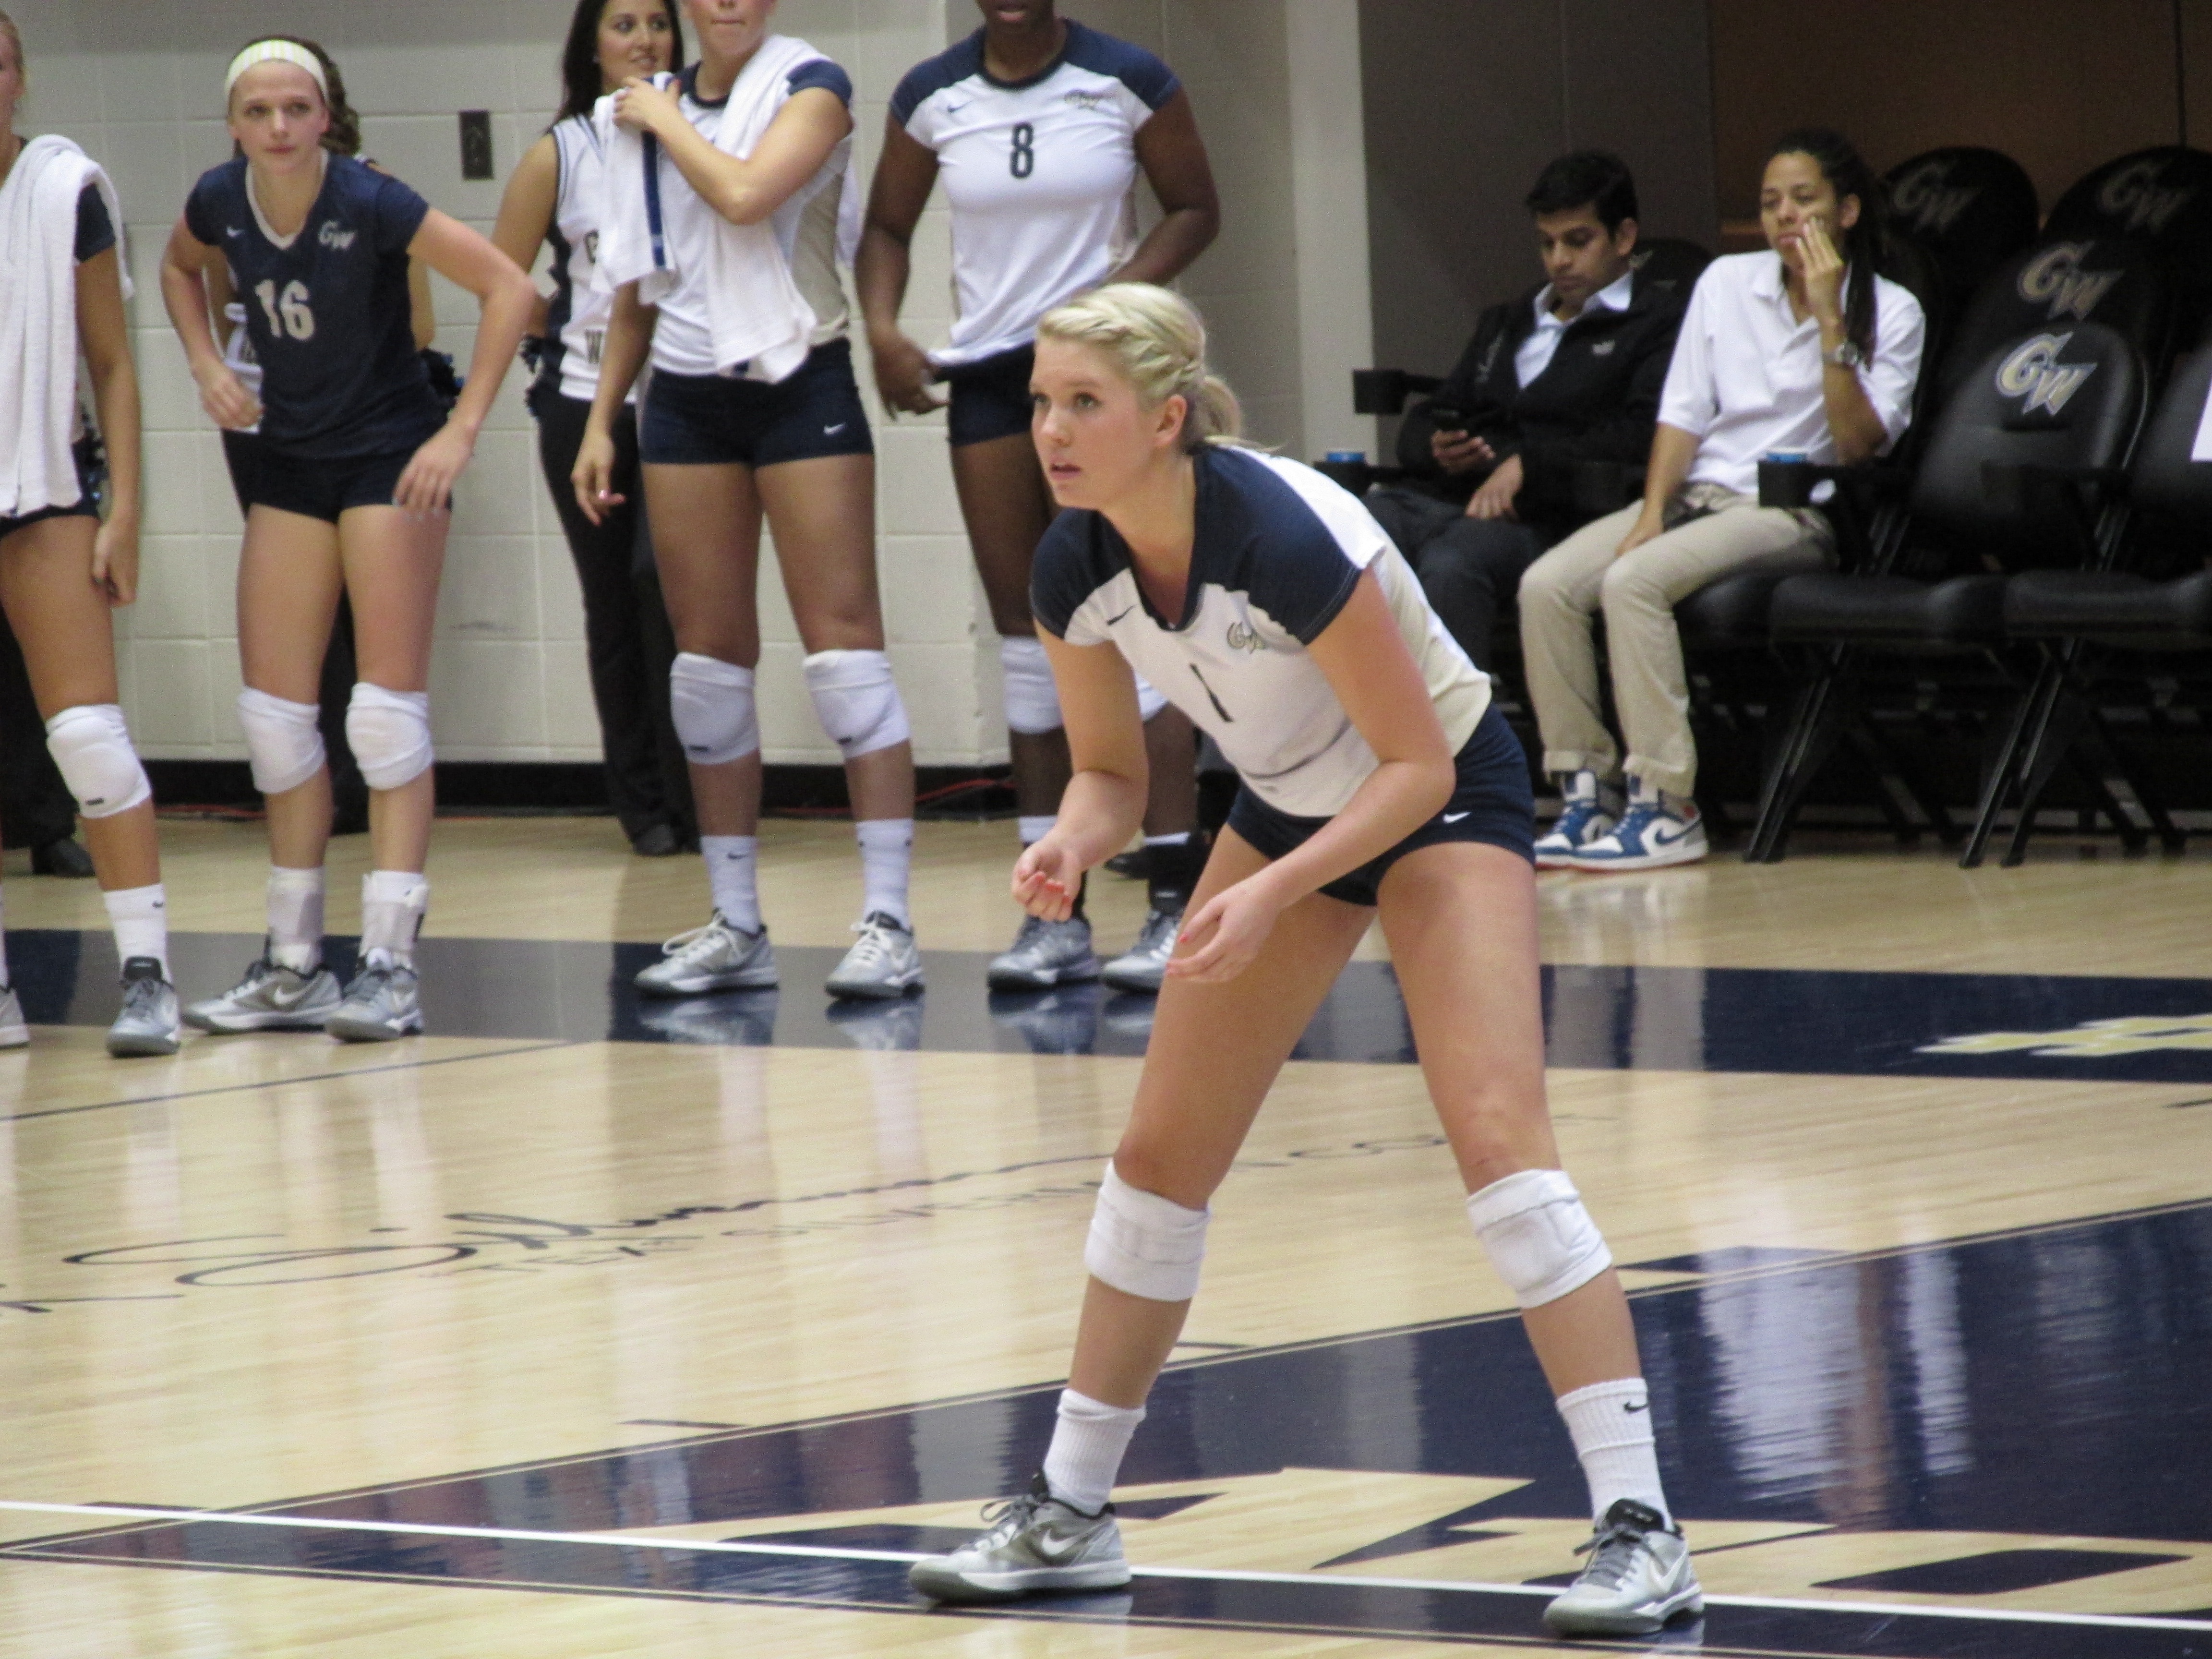
person, people, sport, game, young, exercise, lifestyle, fitness, fun, women, sports, athlete, tournament, volleyball, ball game, volleyball player, team sport, basketball player, competition event, ball over a net games